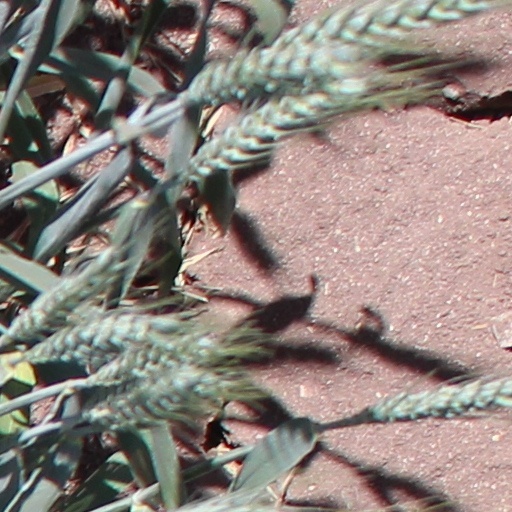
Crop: wheat